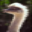
Label: bird